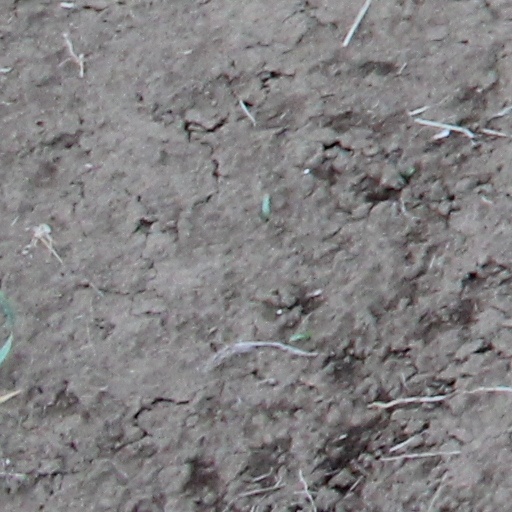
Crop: wheat